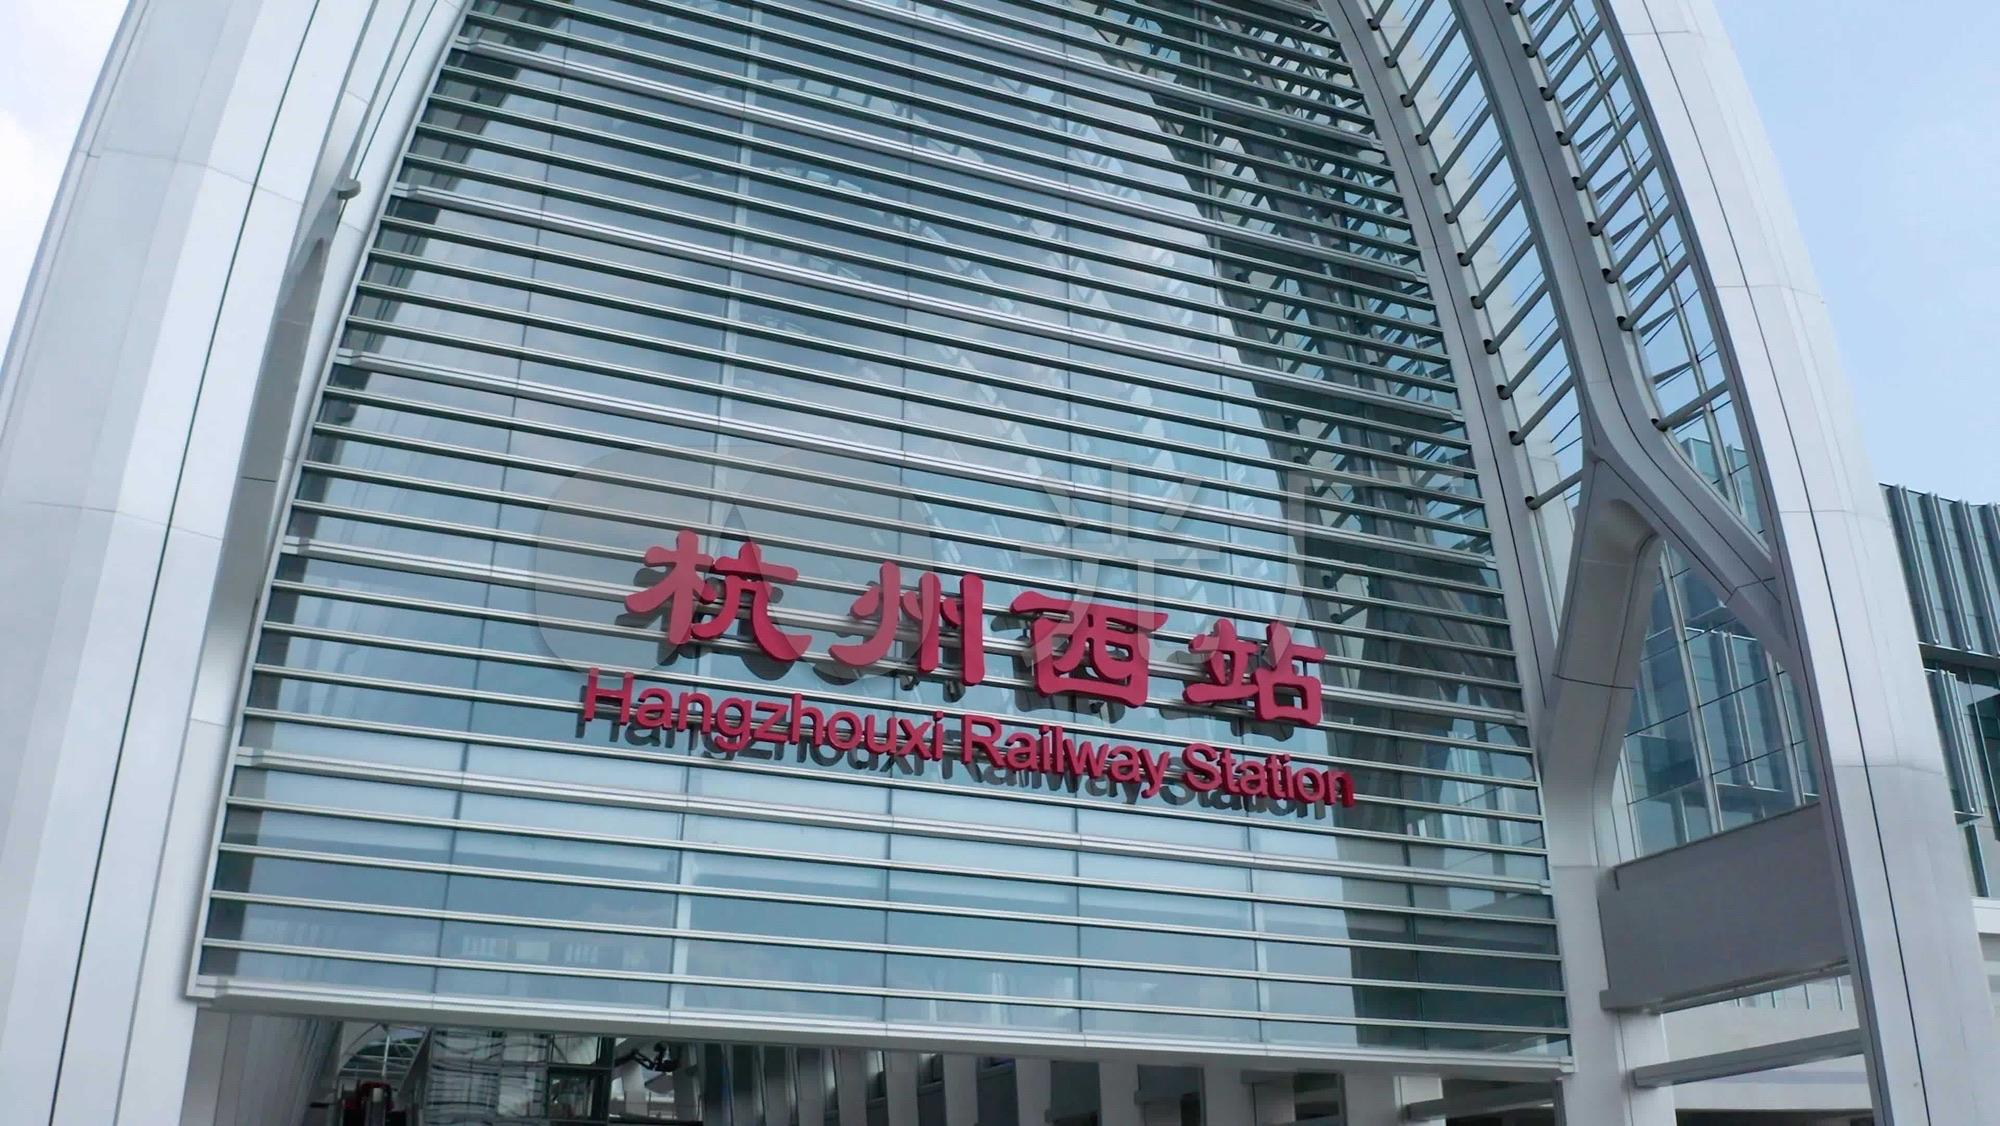
地标名称：杭州西站
所在城市：杭州市·余杭区